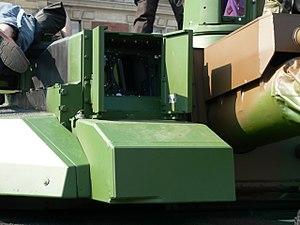
Char Leclerc
Le char Leclerc est un char de combat français de troisième génération, fabriqué à l'arsenal de Roanne par Nexter — anciennement Giat Industries — jusqu'en juillet 2008. Il a été nommé en l'honneur du maréchal Leclerc.